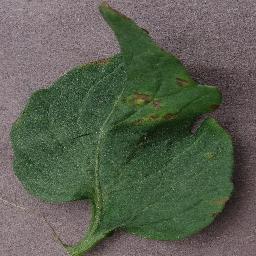
Label: Tomato___Bacterial_spot